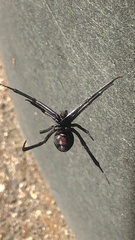
Species: Lactrodectus_hesperus